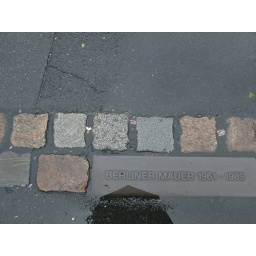
Every where in Berlin where the wall used to be are two rows of cobble stone to mark the wall's path